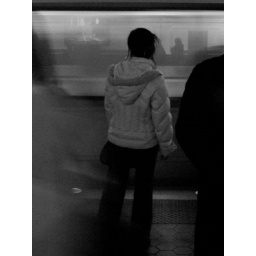
The girl in a white coat (2)